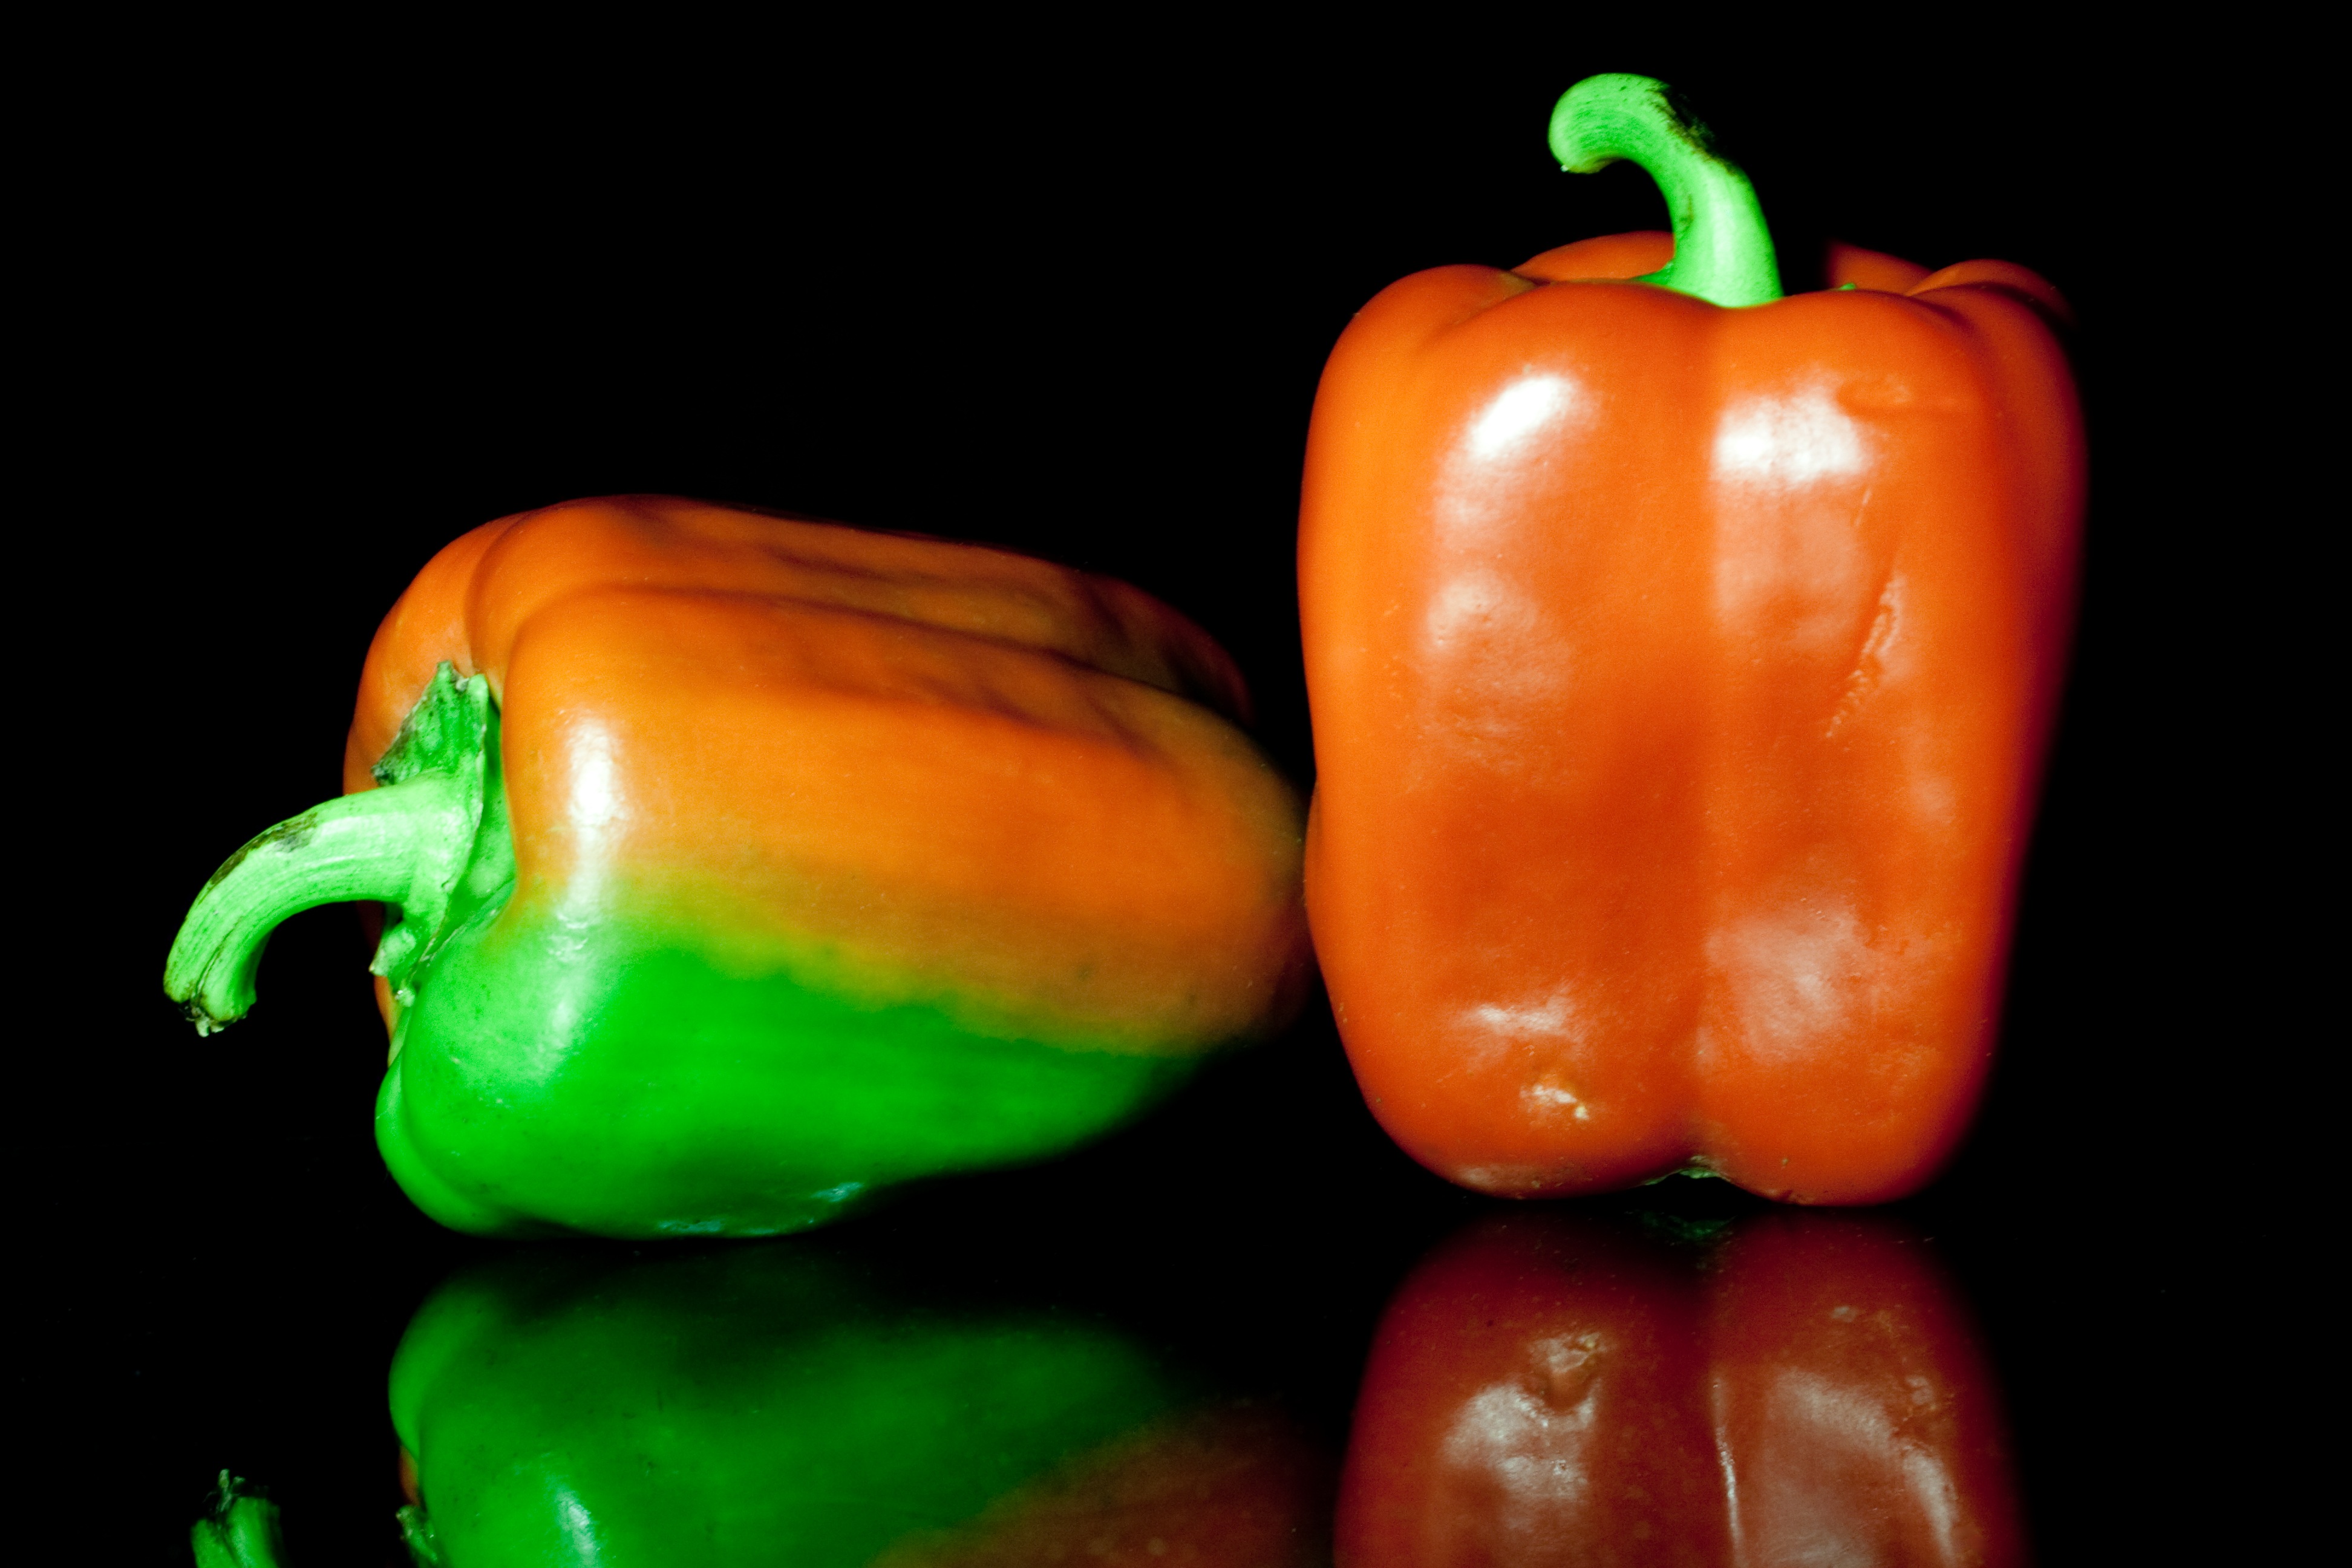
plant, fruit, orange, food, green, pepper, produce, vegetable, colorful, juicy, healthy, eat, cook, vegetables, peppers, bell pepper, vitamins, red pepper, paprika, capsicum, flowering plant, green peppers, rich in vitamins, chili pepper, yellow pepper, cayenne pepper, land plant, peperoncini, bell peppers and chili peppers, pimiento, red bell pepper, habanero chili